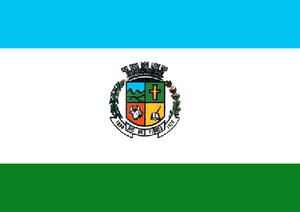
Rio das Flores est une municipalité brésilienne de l'État de Rio de Janeiro. Couvrant une superficie de 477,662 km² et située à 525 mètres d'altitude, elle comptait 8 192 habitants lors de l'estimation de 2007. Elle est divisée en quatre districts: Rio das Flores, Manuel Duarte, Taboas et Abarracamento.